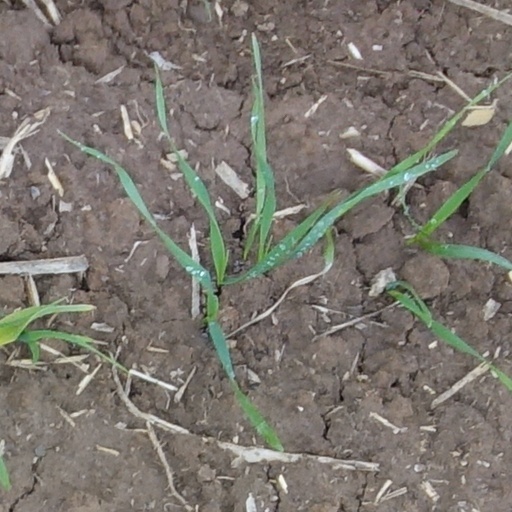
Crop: wheat